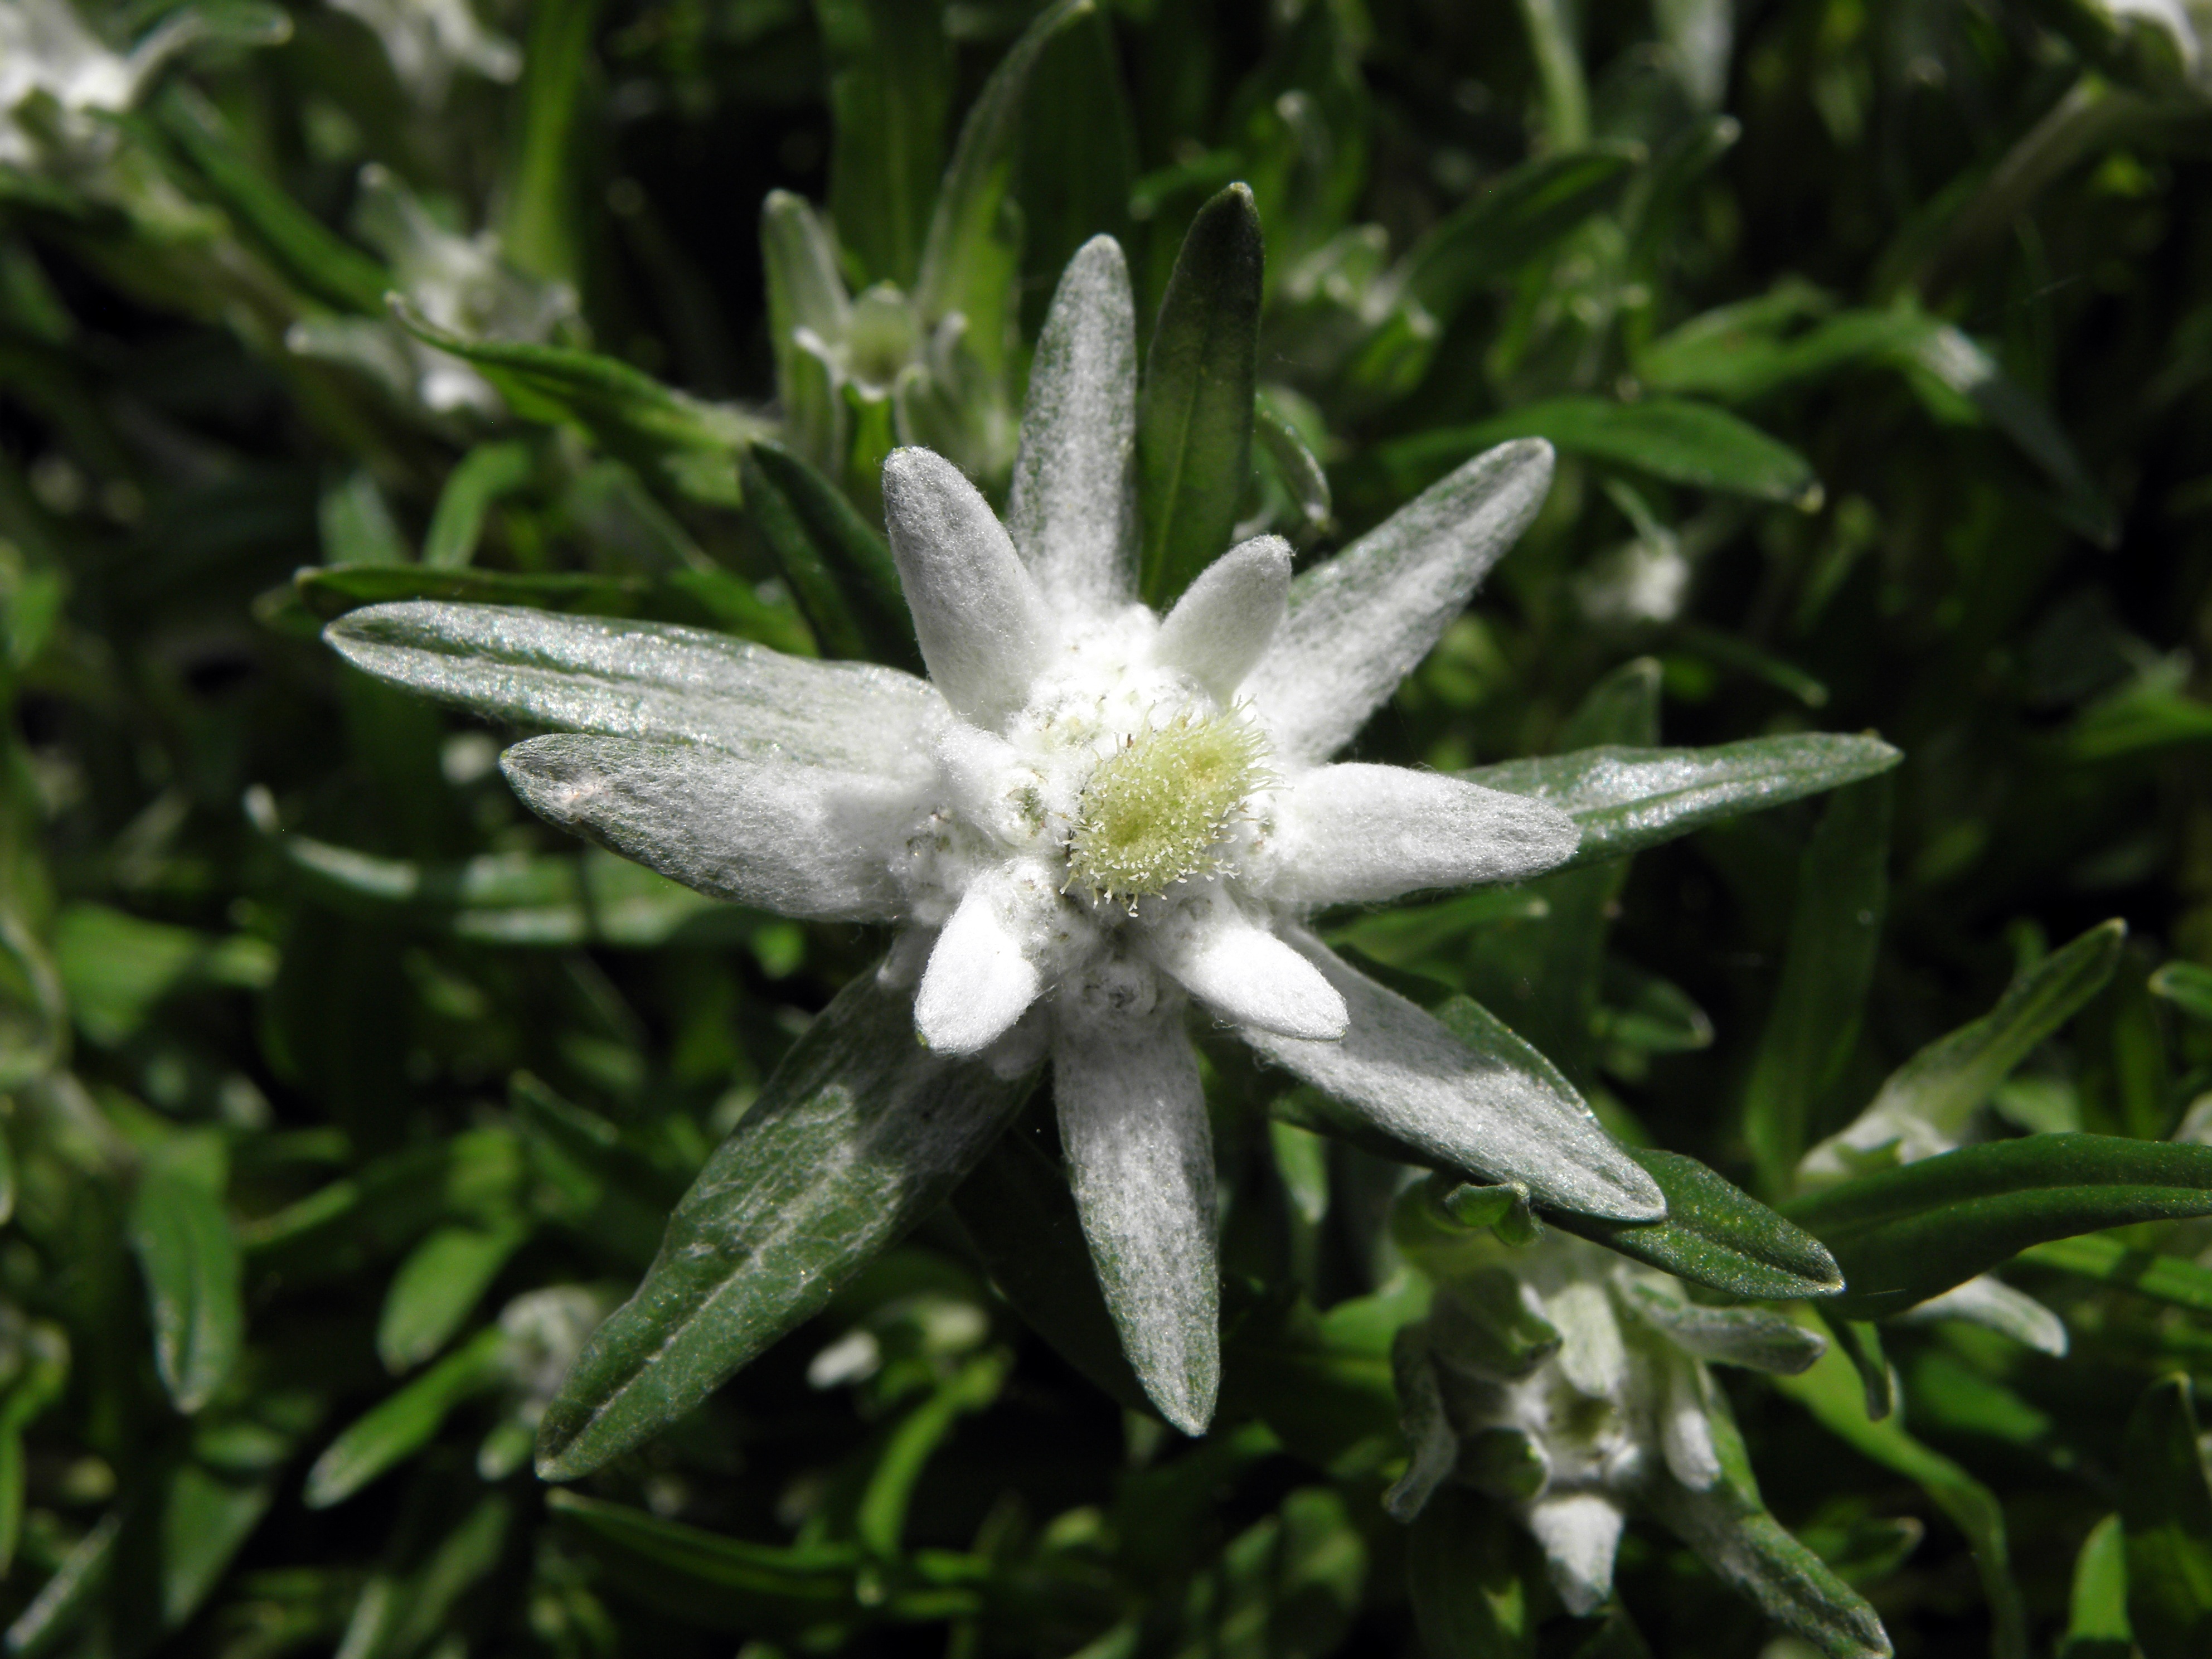
grass, plant, flower, herb, botany, flora, wildflower, austria, shrub, macro photography, edelweiss, flowering plant, daisy family, land plant